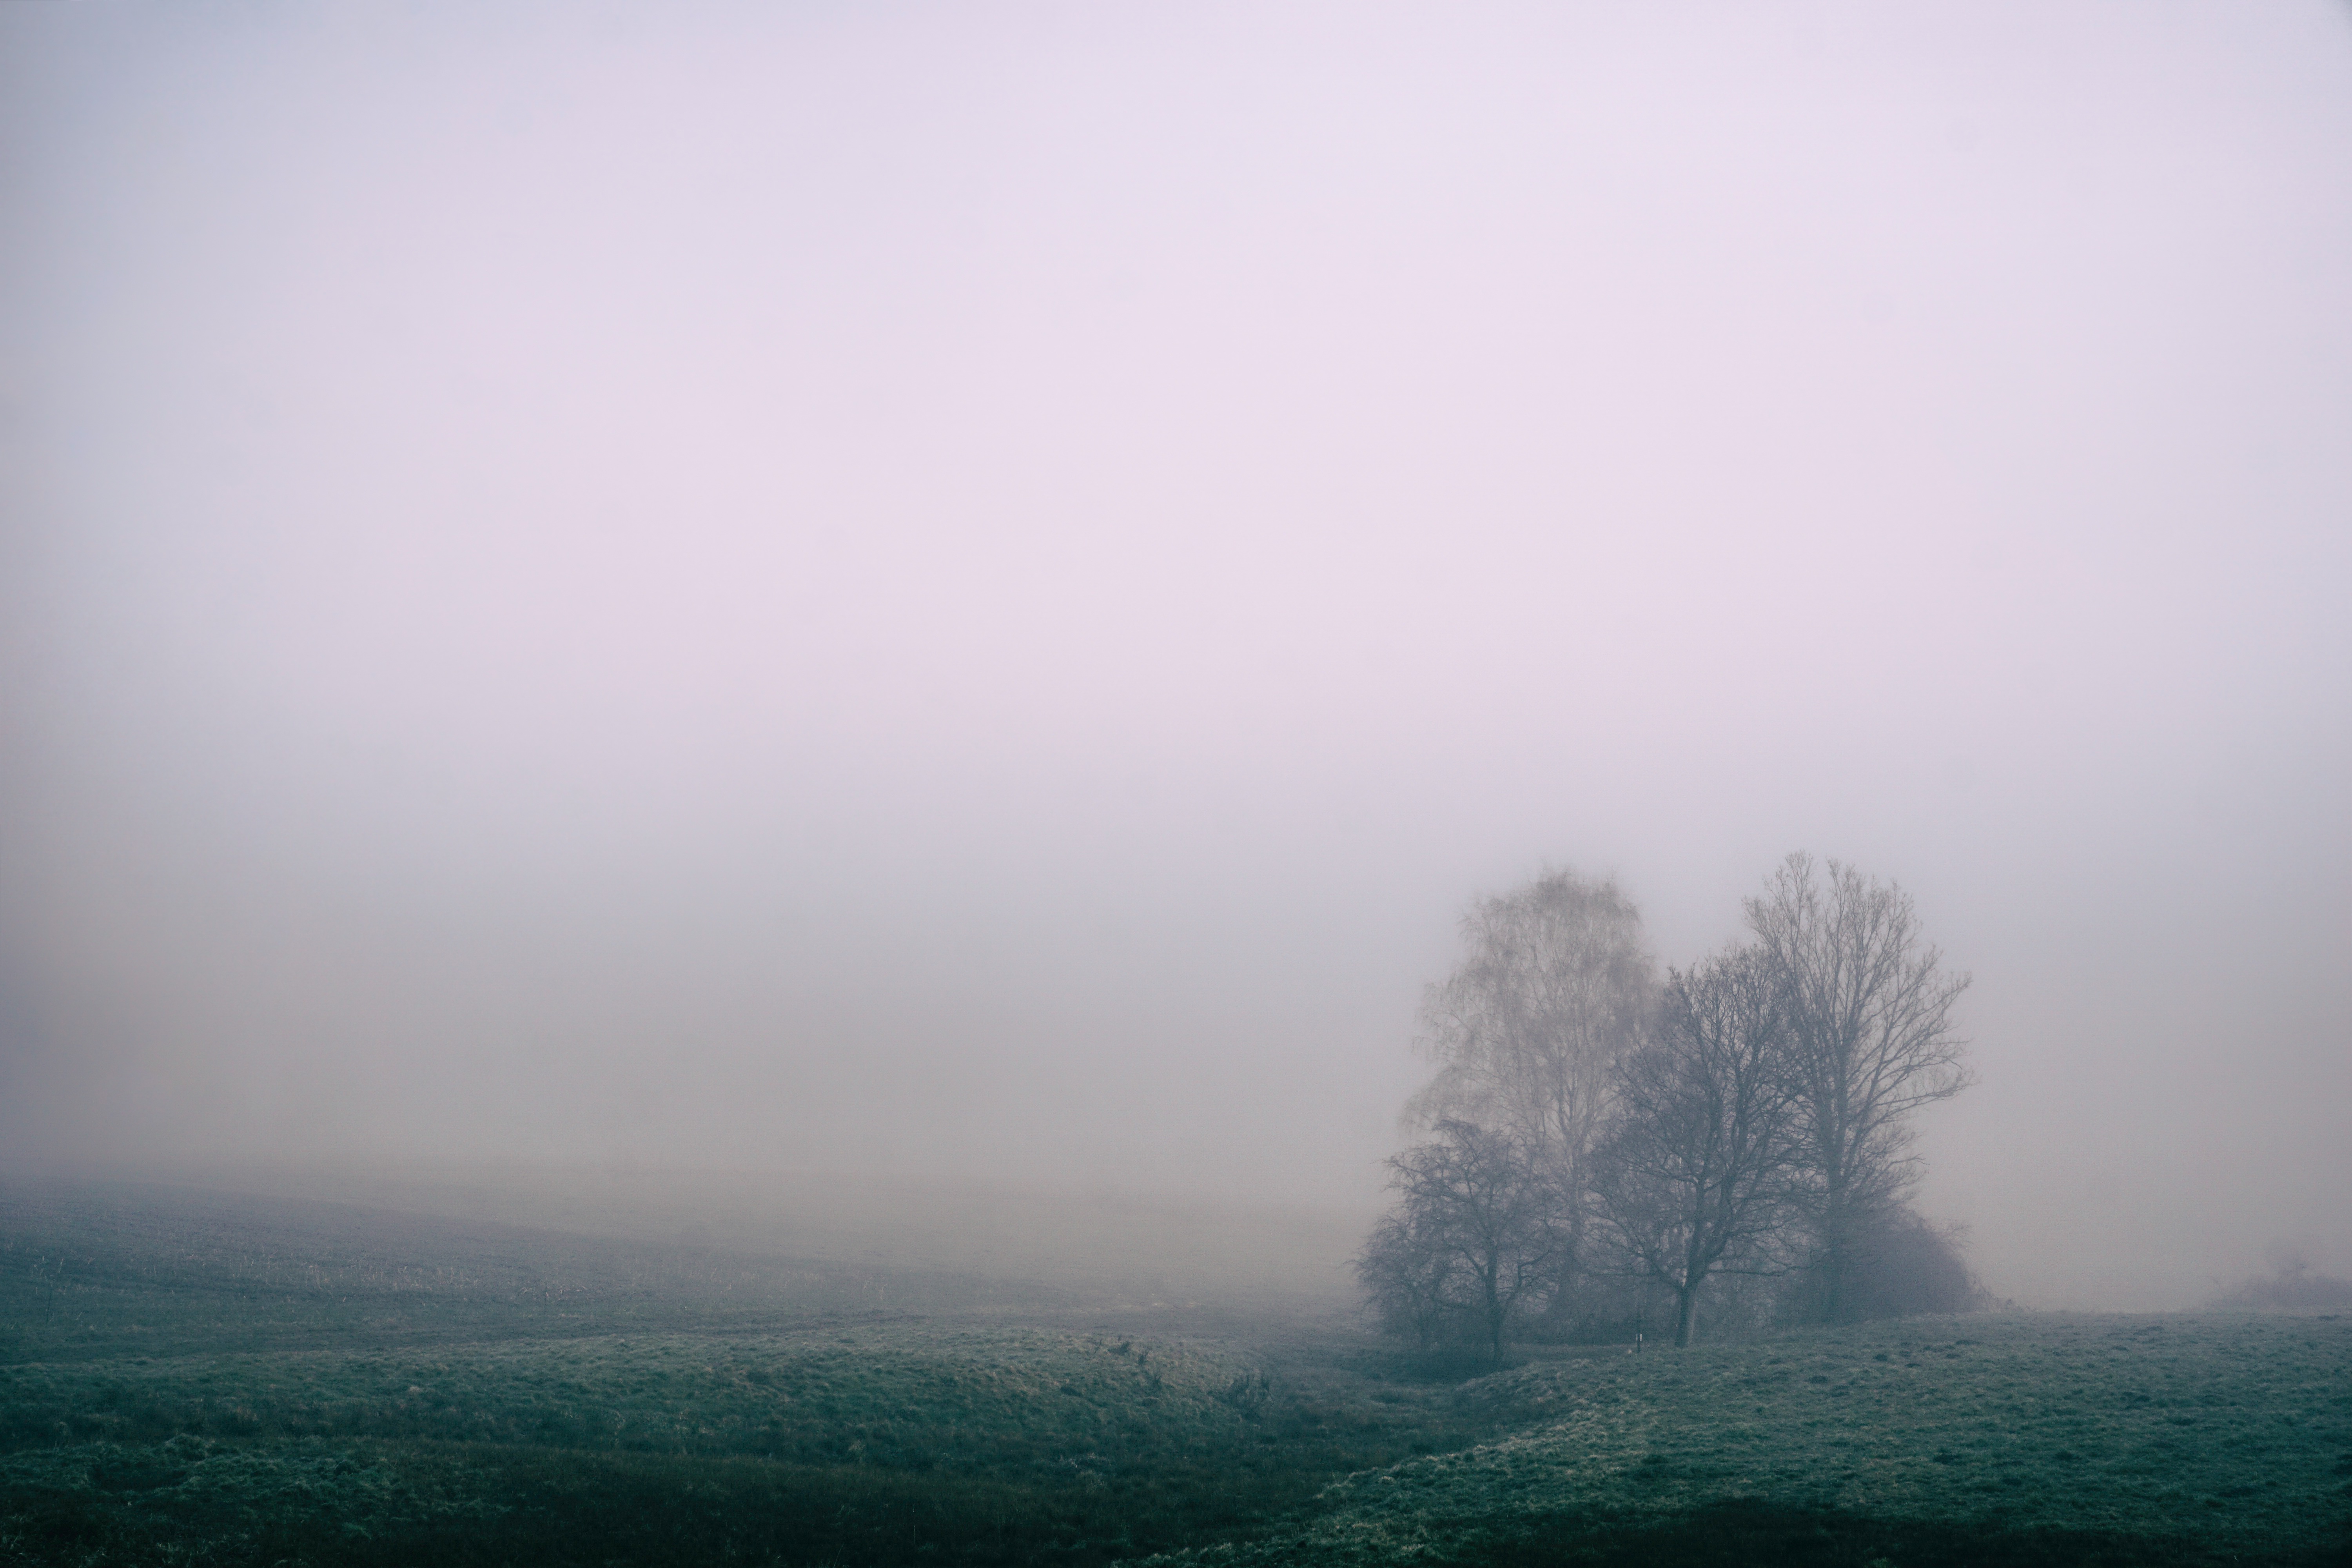
landscape, nature, outdoor, horizon, cloud, fog, sunrise, mist, field, meadow, countryside, sunlight, morning, hill, dawn, atmosphere, land, country, rural, farming, pasture, scenery, weather, haze, farmland, agricultural, trees, crops, atmospheric phenomenon, atmosphere of earth